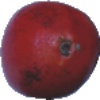
Label: pomegranate